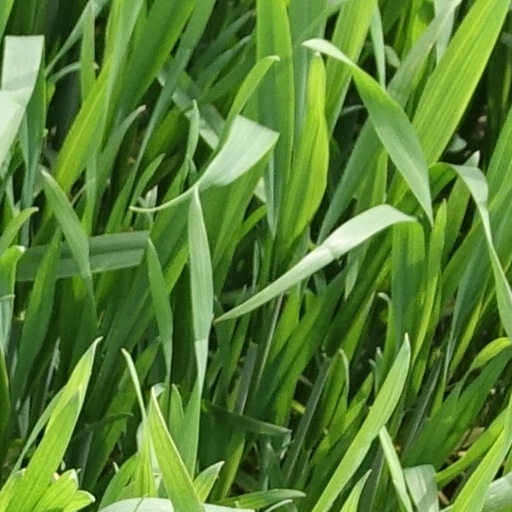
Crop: wheat